Beith North railway station

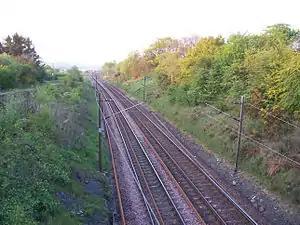
The site of Beith North in 2007.

Beith North railway station was a railway station serving the north of the town of Beith, North Ayrshire, Scotland. The station was originally part of the Glasgow, Paisley, Kilmarnock and Ayr Railway (later part of the Glasgow and South Western Railway (G&SWR), now the Ayrshire Coast Line).